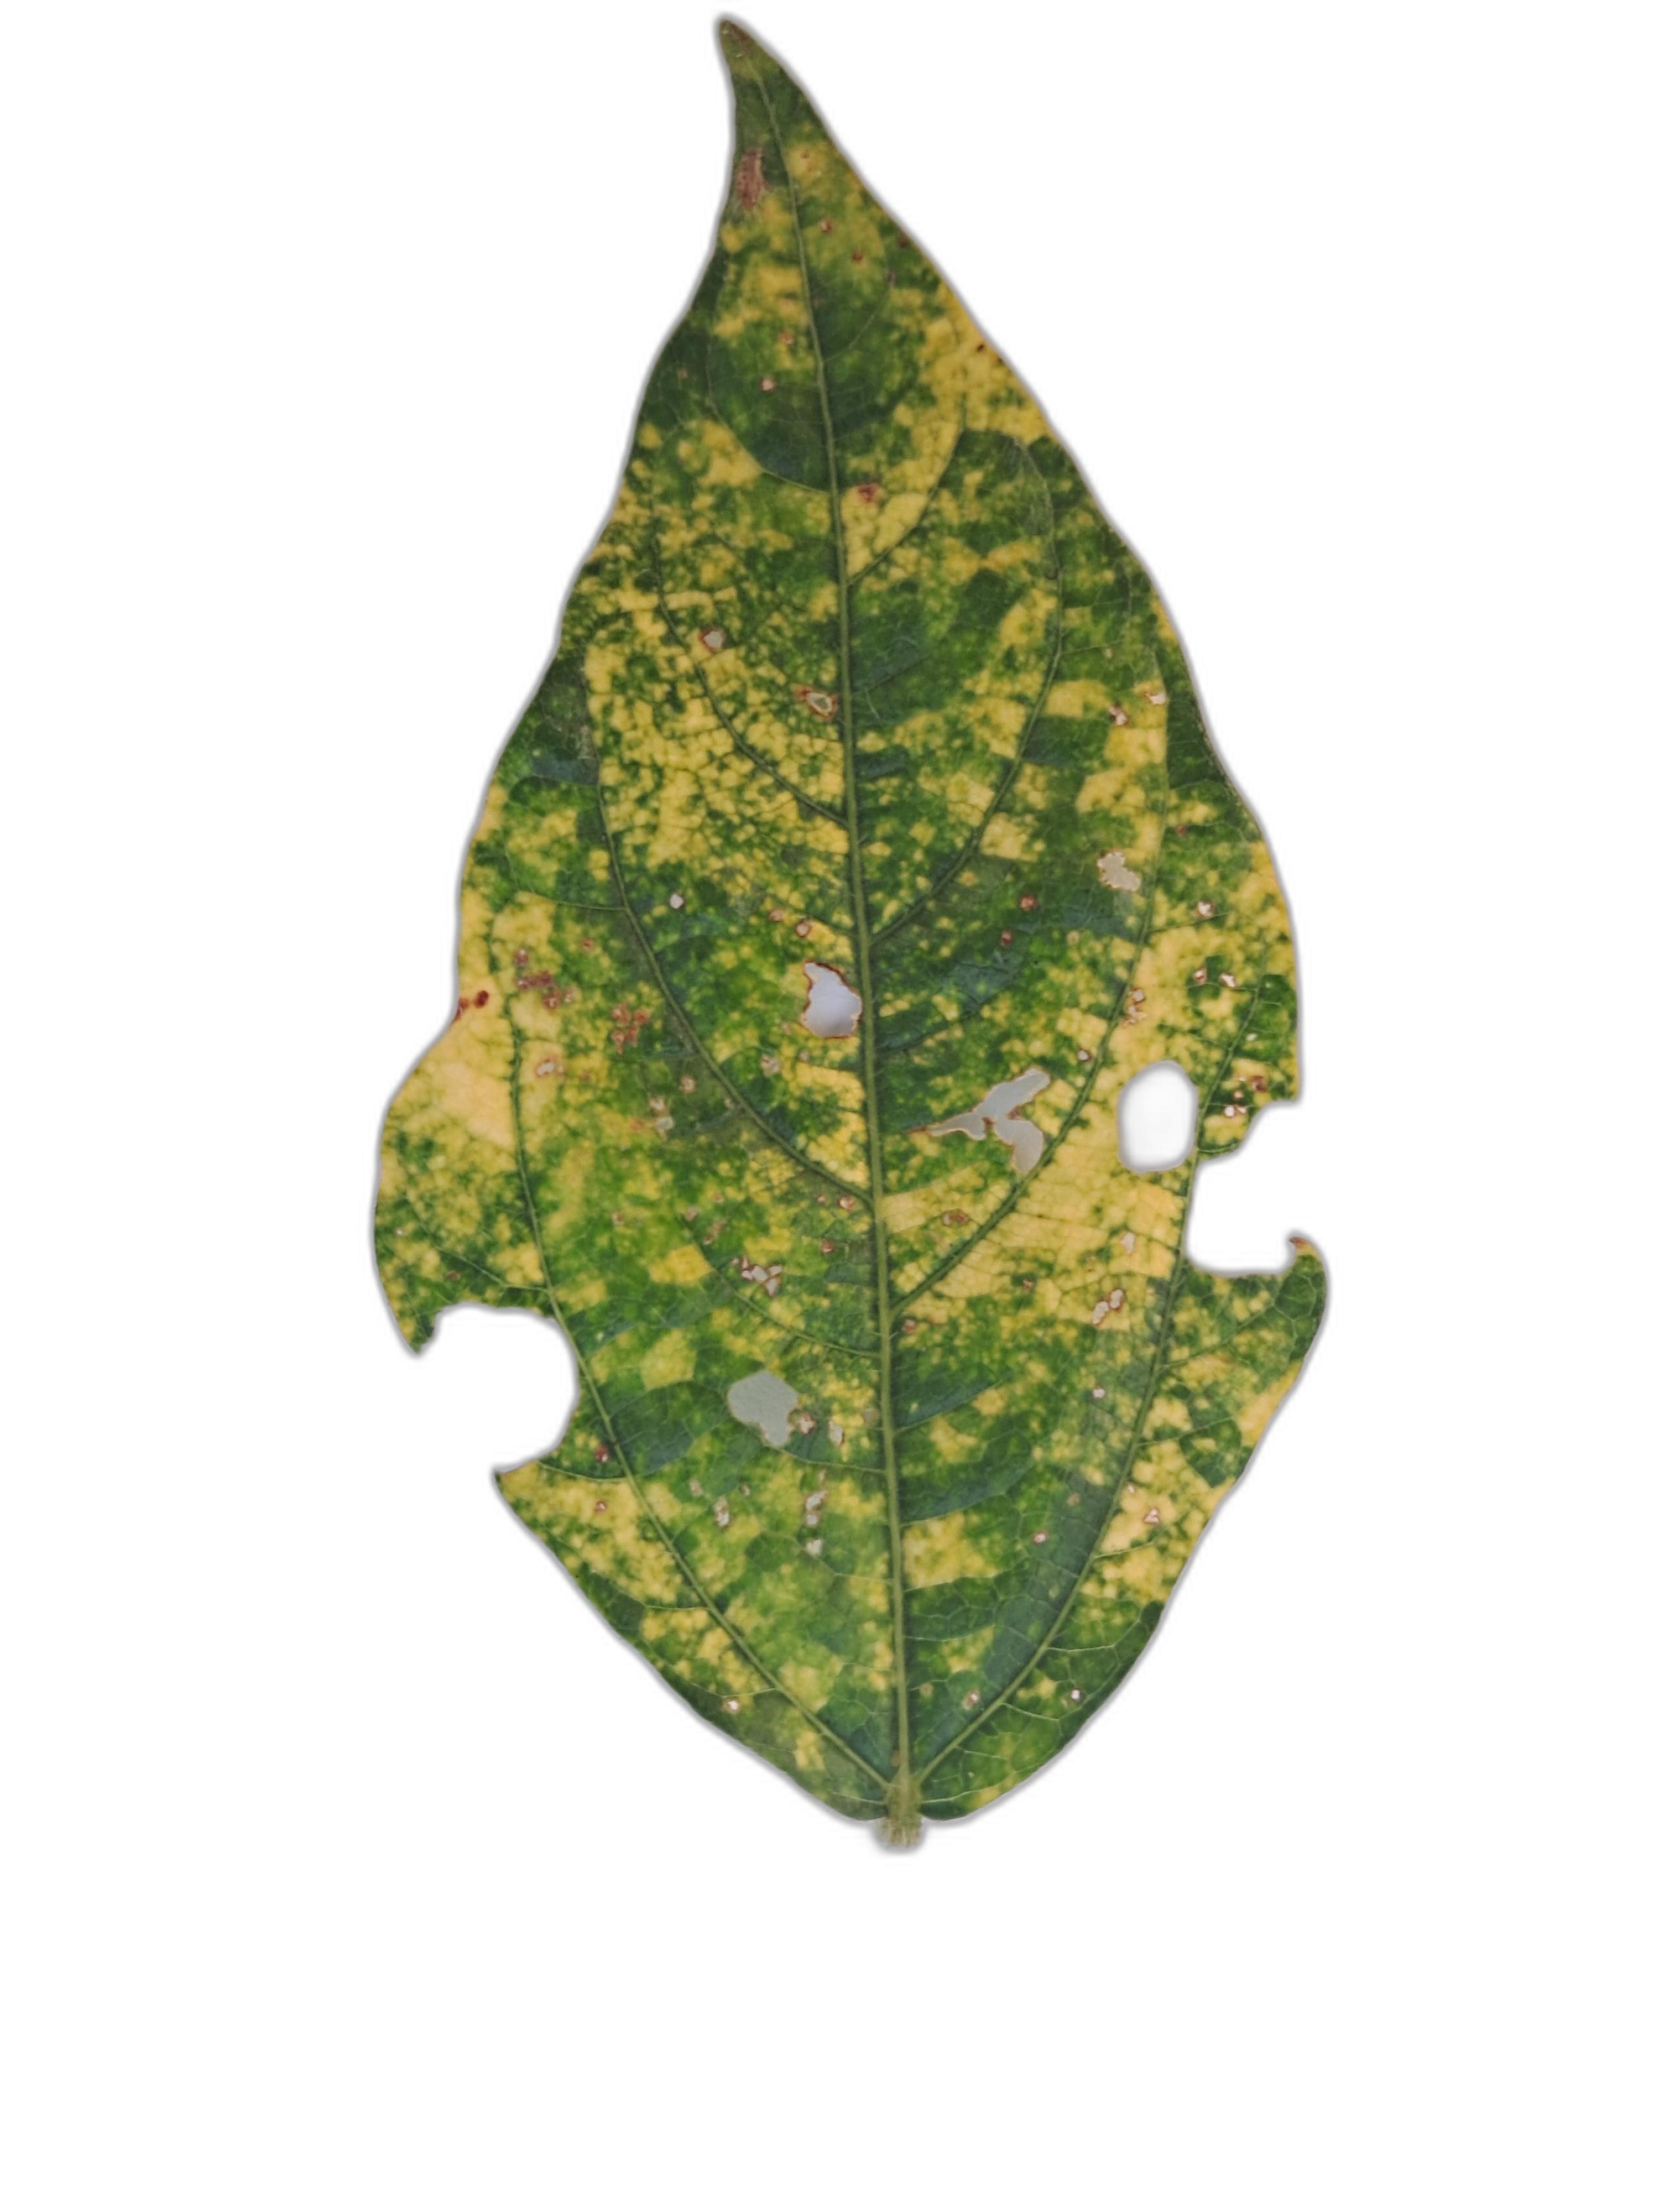
Label: Yellow Mosaic